Shasti

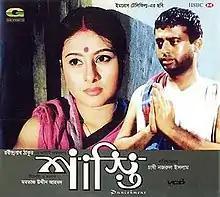
VCD Cover

Shasti ("Punishment") is a Bangladeshi Bengali-language film. It is the film presented by HSBC Bank Bangladesh. It was released in 2004 all over Bangladesh.